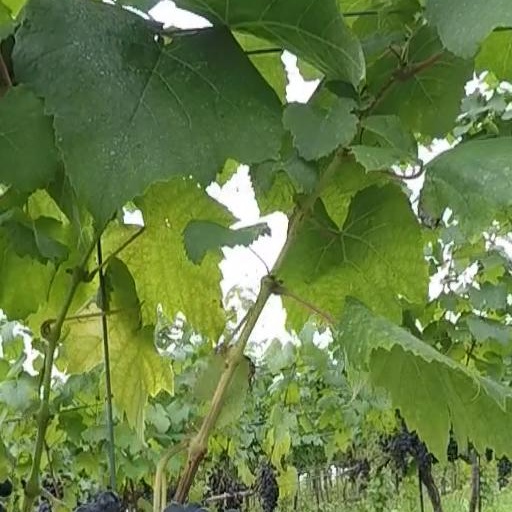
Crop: grape